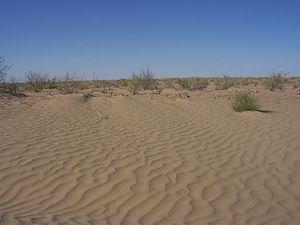
Kyzyl Kum (Ouzbékistan)
Le désert du Kyzylkoum ou désert du Kyzyl-Koum est un désert partagé entre le Kazakhstan, l'Ouzbékistan et, pour une petite partie, le Turkménistan.